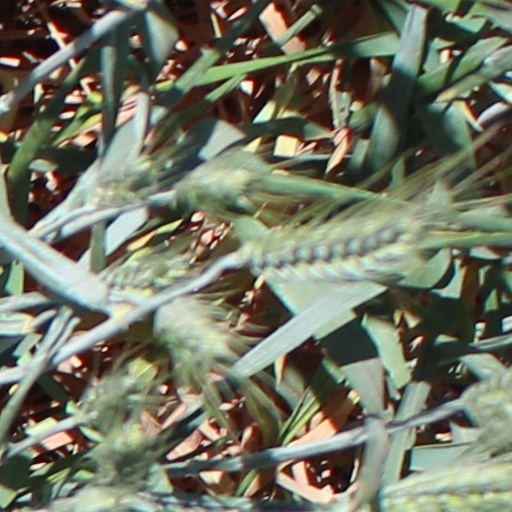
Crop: wheat